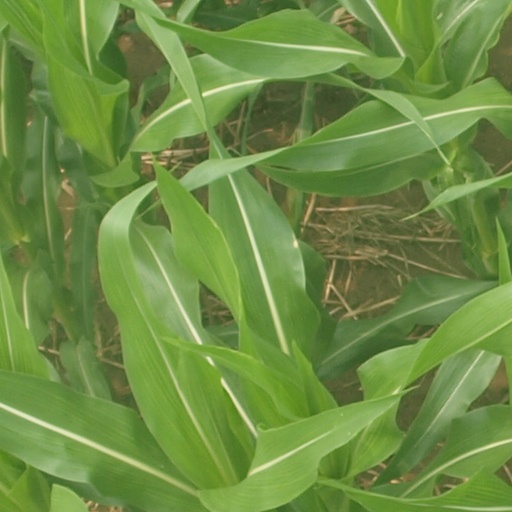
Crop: maize; corn